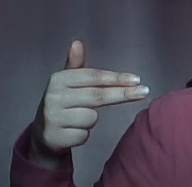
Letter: ghain